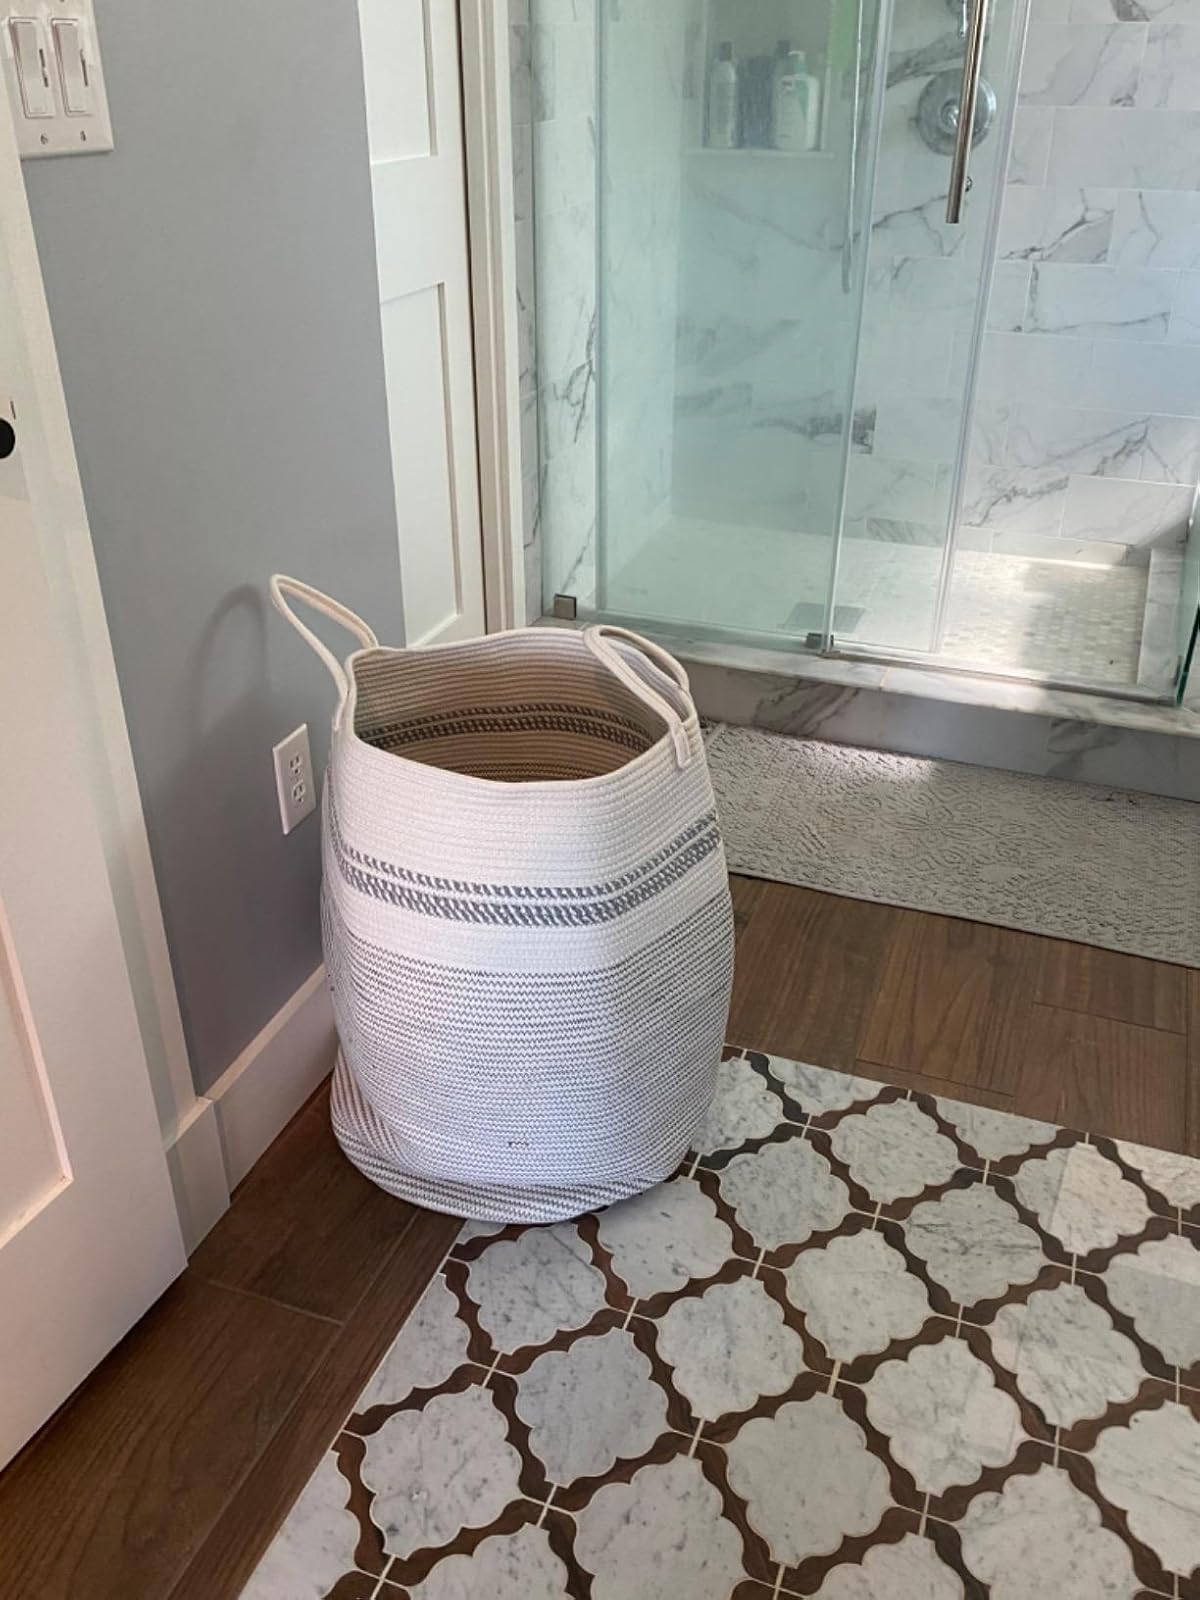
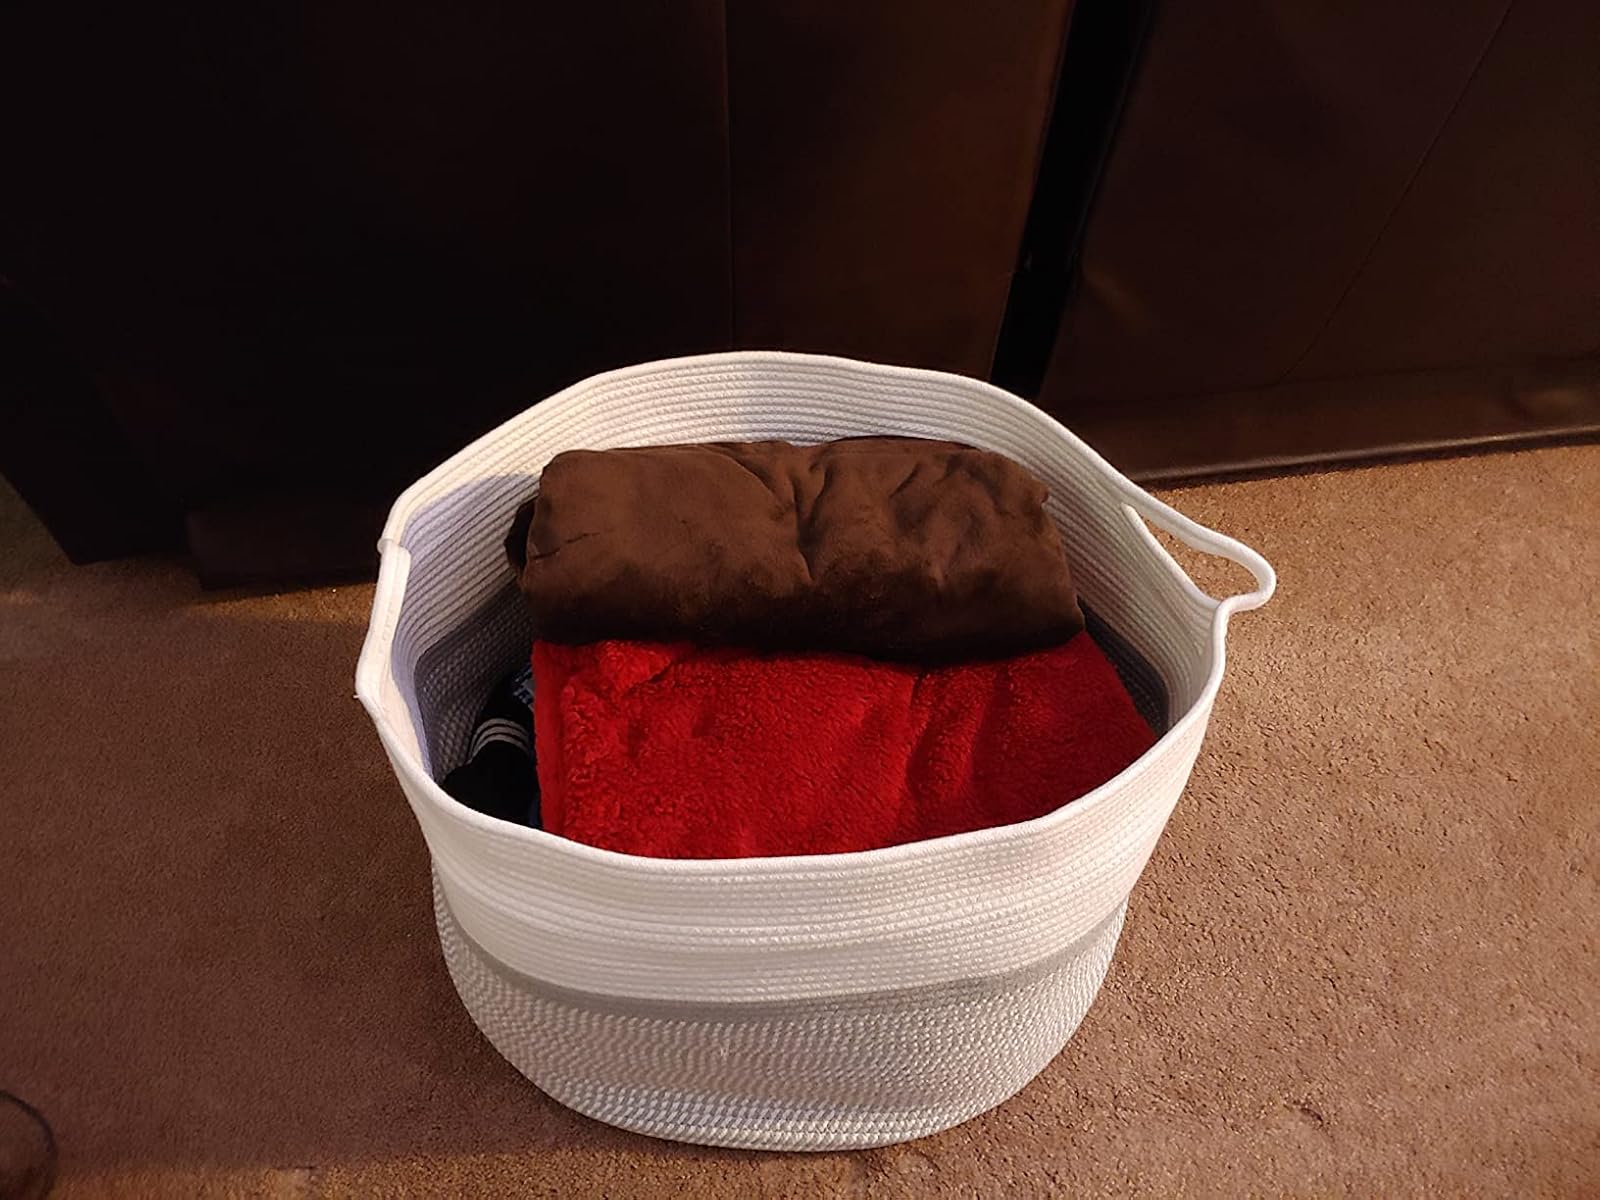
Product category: items_hamper
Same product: no